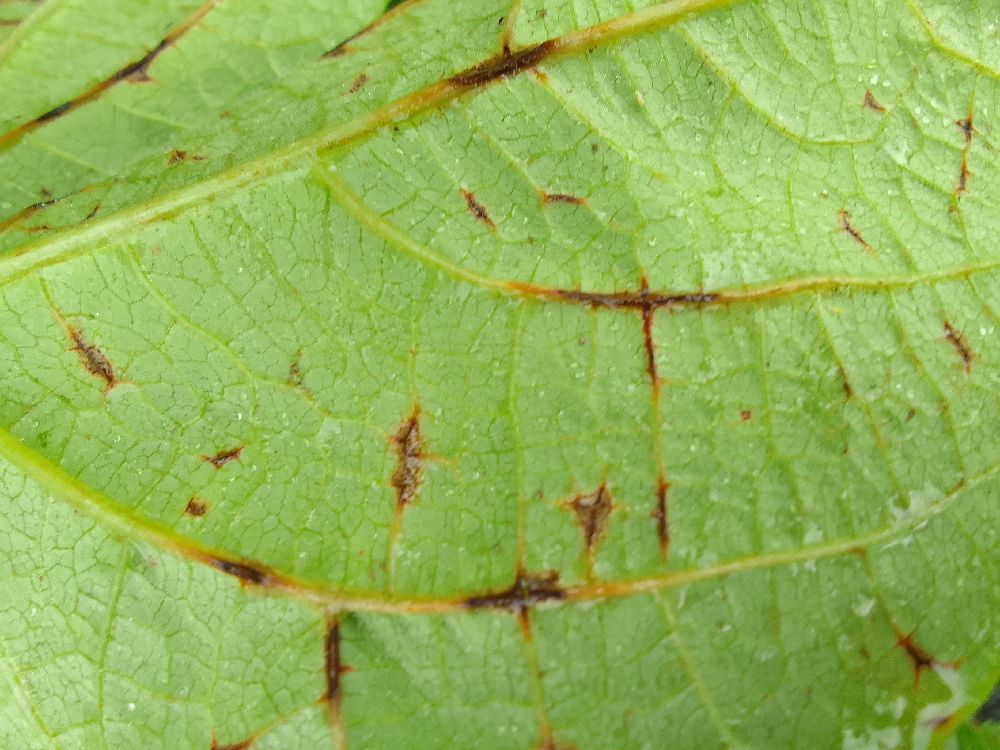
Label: anthracnose